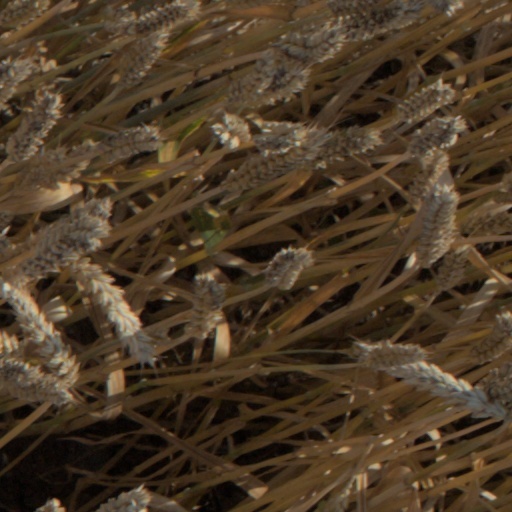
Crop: wheat